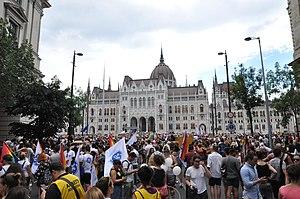
La Hongrie est un pays qui a légalisé l'homosexualité en 1961, la majorité sexuelle a été mise en place mais elle est inégale jusqu'en 2002.